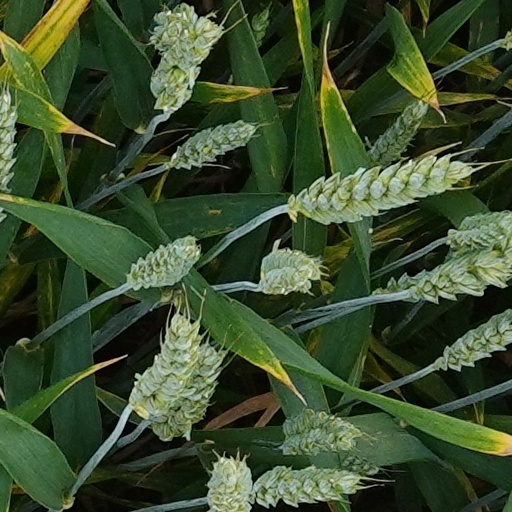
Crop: wheat